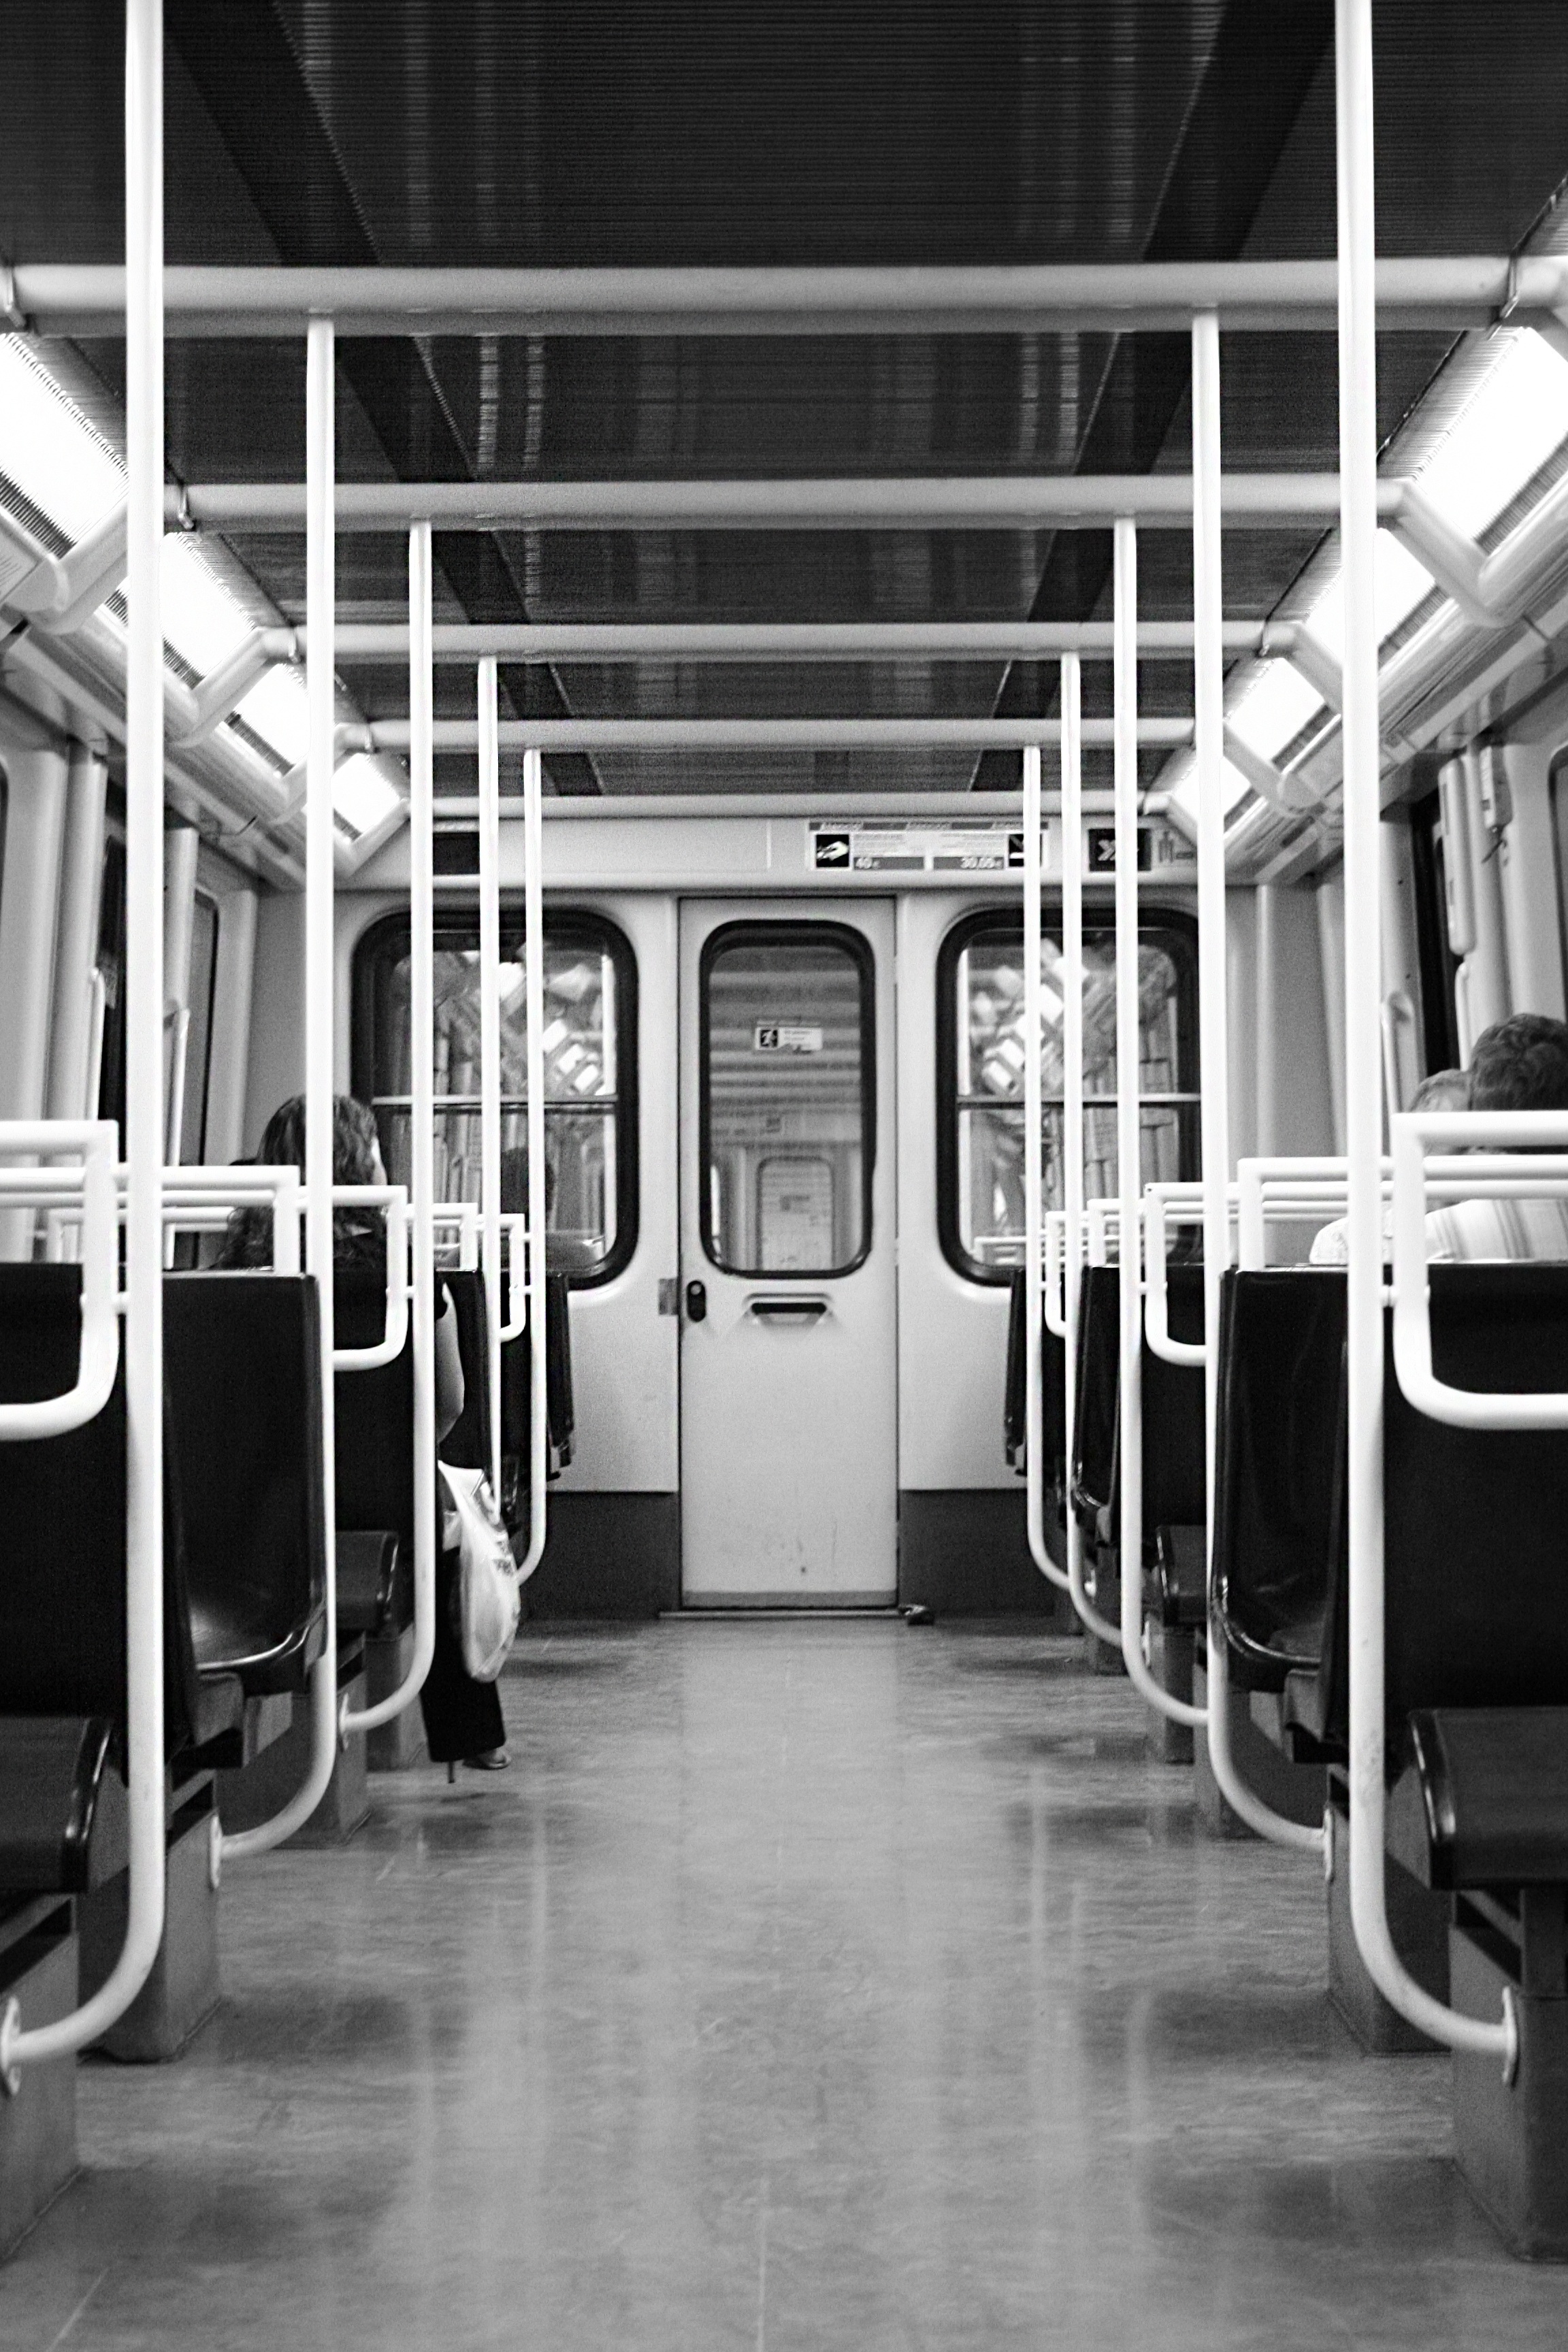
black and white, track, railway, railroad, white, traffic, wagon, tube, rail, city, urban, train, tunnel, travel, commute, subway, metro, underground, motion, transit, transportation, transport, vehicle, journey, station, rapid, black, monochrome, speed, movement, modern, public transport, locomotive, move, public, carriage, electric, fast, passenger, monochrome photography, rapid transit